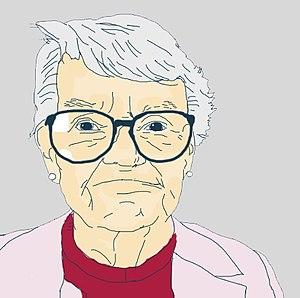
"Judith Jarvis Thomson est une philosophe libérale américaine spécialisée en morale et métaphysique qui a enseigné au MIT, où elle est professeur émérite. Elle s'est fait connaître en particulier par un article publié en 1971, intitulé A Defense of Abortion. Elle procède par analogie, et conclut que ""l'avortement ne constitue pas une violation du droit du fœtus à la vie, mais le prive simplement de quelque chose - l'usage du corps de la femme enceinte- auquel il n'a pas de droit particulier"".